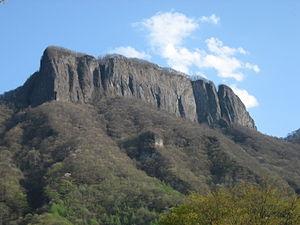
Saku est une ville de la préfecture de Nagano, au Japon. Elle est la cinquième plus importante municipalité de la préfecture en terme démographique après Nagano, Matsumoto, Ueda et Iida.
Le parc quasi national de Myōgi-Arafune-Saku Kōgen est un parc quasi national situé dans les préfectures de Gunma et de Nagano au Japon. Créé le 10 avril 1969, il s'étend sur une superficie de 131,23 km².